Ta Keo

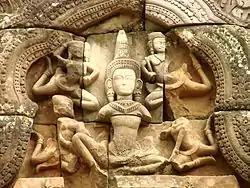
Detail of a sculpture at Ta Keo.

Jayavarman V was ten years old when he succeeded his father, Rajendravarman, in 968. His early years of reign were turbulent and the court officials dominated the royal politics. When he was 17 (in 975), he began the construction of his own state temple, whose modern name is Ta Keo, that was dedicated some time around 1000. In contemporary inscriptions it is called "Hemagiri" or "Hemasringagiri" ("the mountain with golden summits").